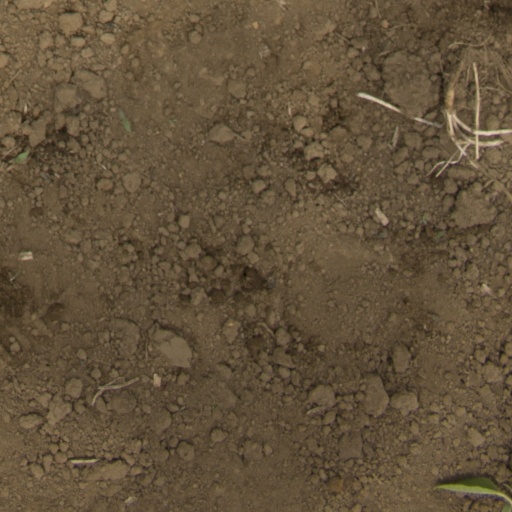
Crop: Jerusalem artichoke